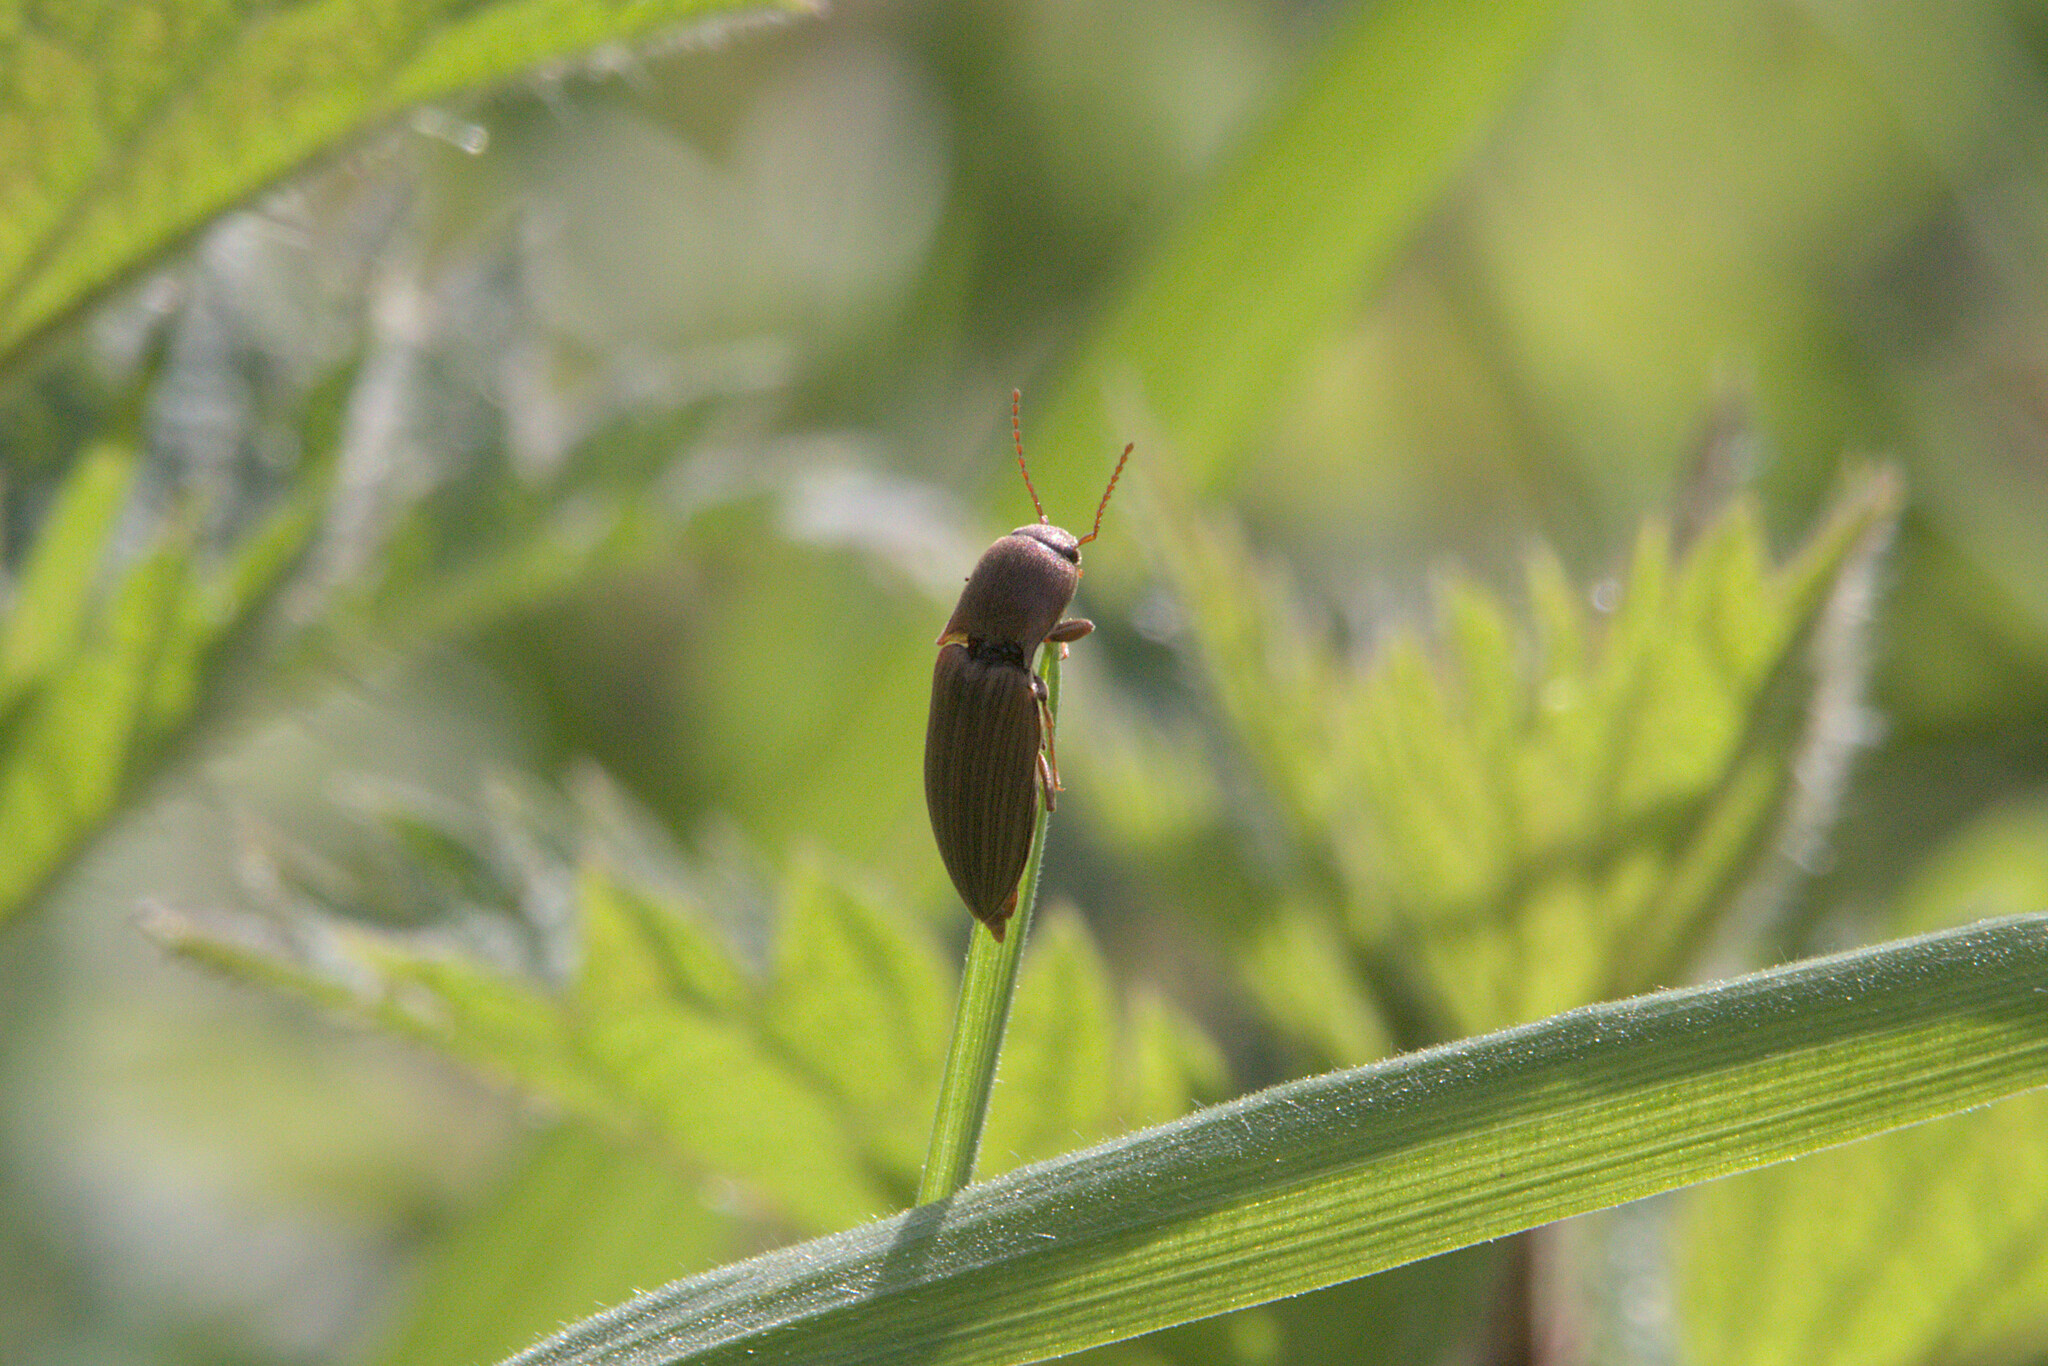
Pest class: clickbeetles_wireworms